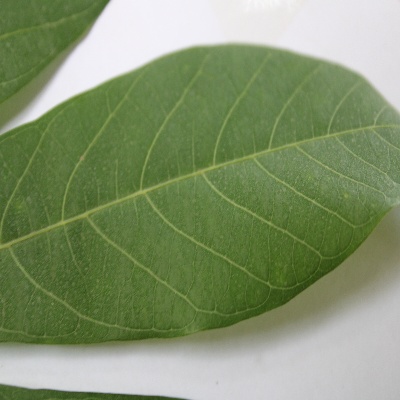
Crop: Cassava
Condition: healthy